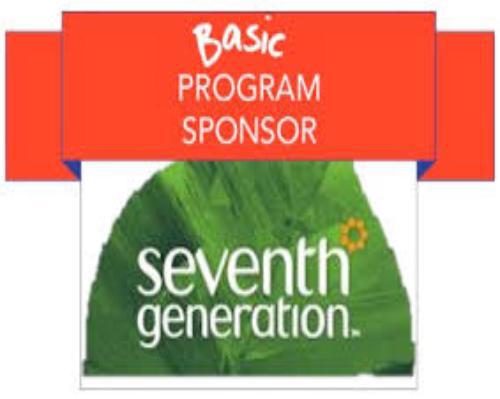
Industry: Necessities